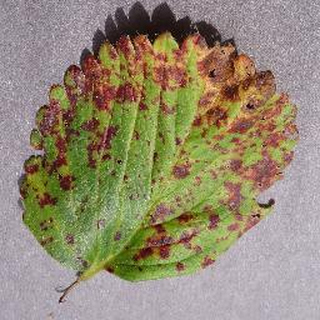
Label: strawberry_leaf_scorch